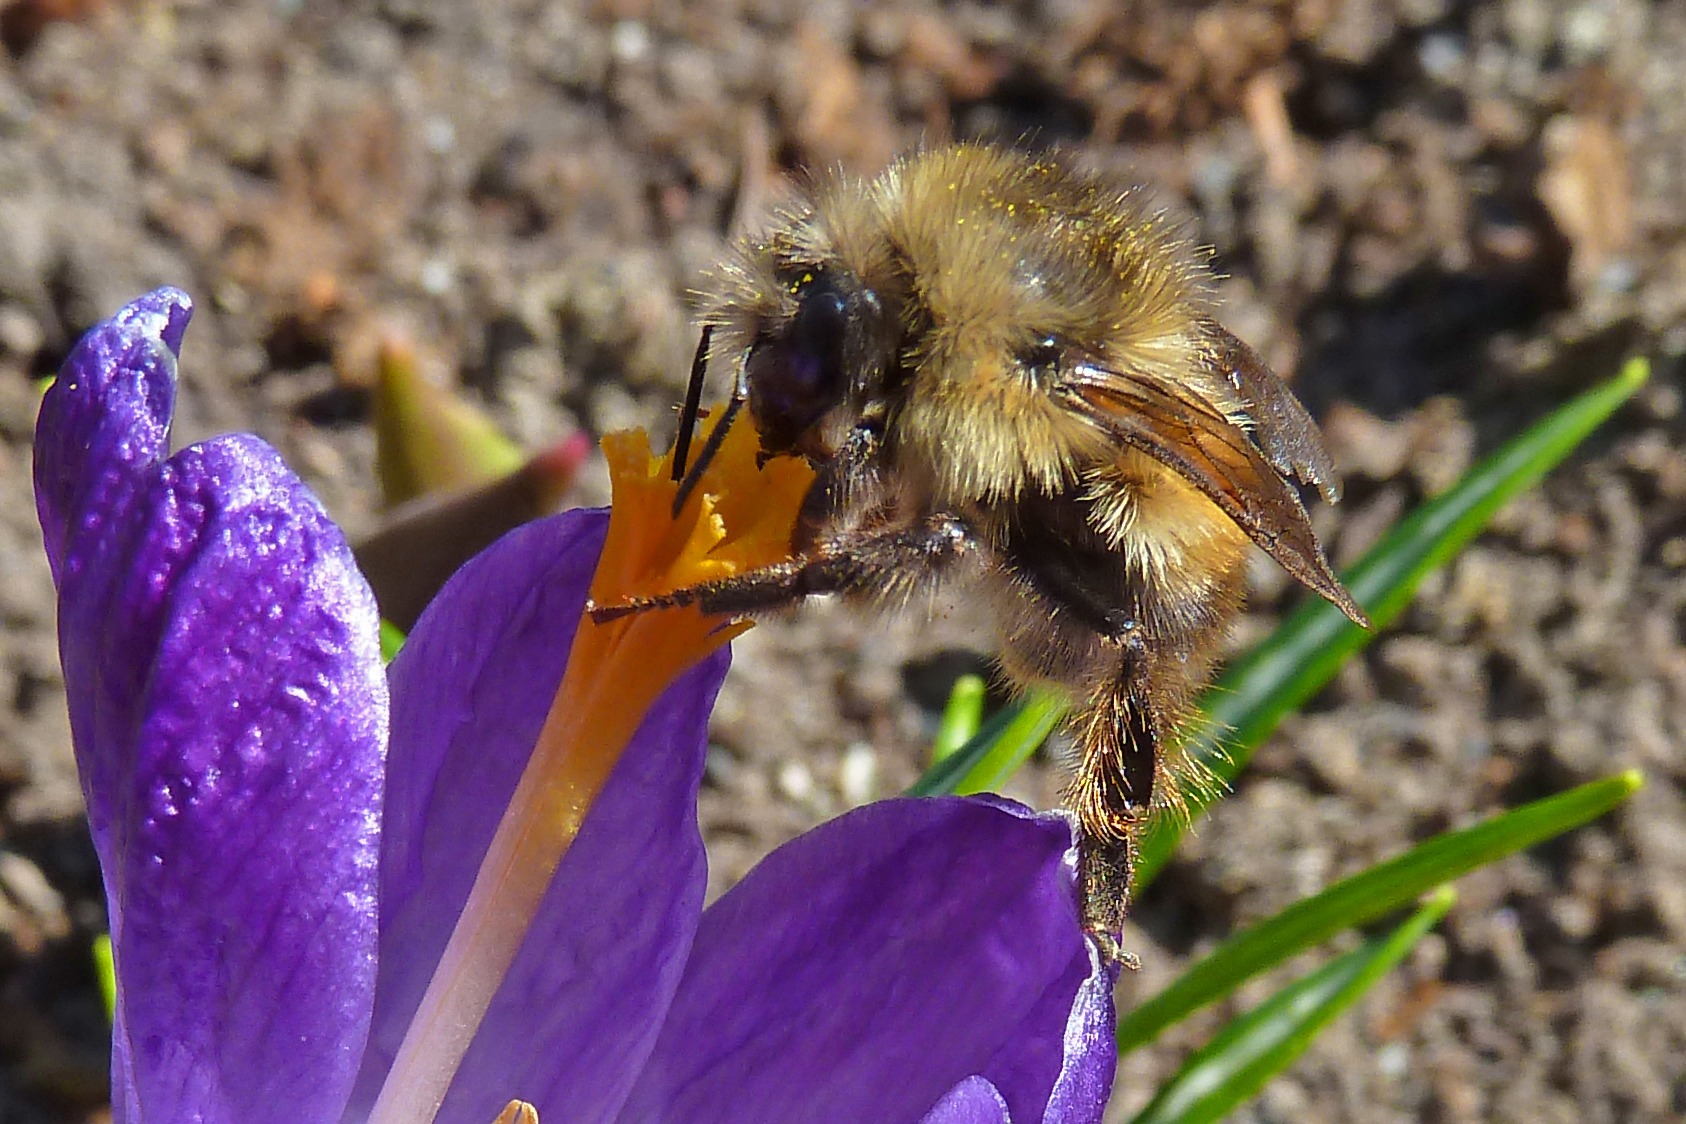
nature, plant, flower, wildlife, pollen, spring, insect, macro, botany, flora, fauna, invertebrate, wildflower, close up, bee, crocus, bumble bee, bumblebee, nectar, macro photography, honey bee, pollinator, membrane winged insect